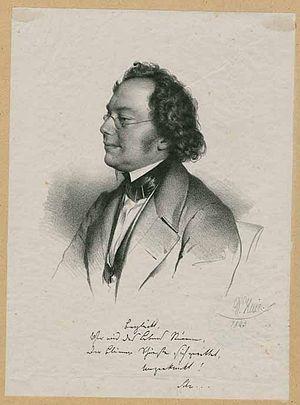
Karl Franz Emil von Schafhäutl est un naturaliste bavarois, un géologue, un physicien, un métallurgiste, un professeur d'université à Munich, un musicologue, né le 16 février 1803 à Ingolstadt et mort le 25 février 1890 à Munich.